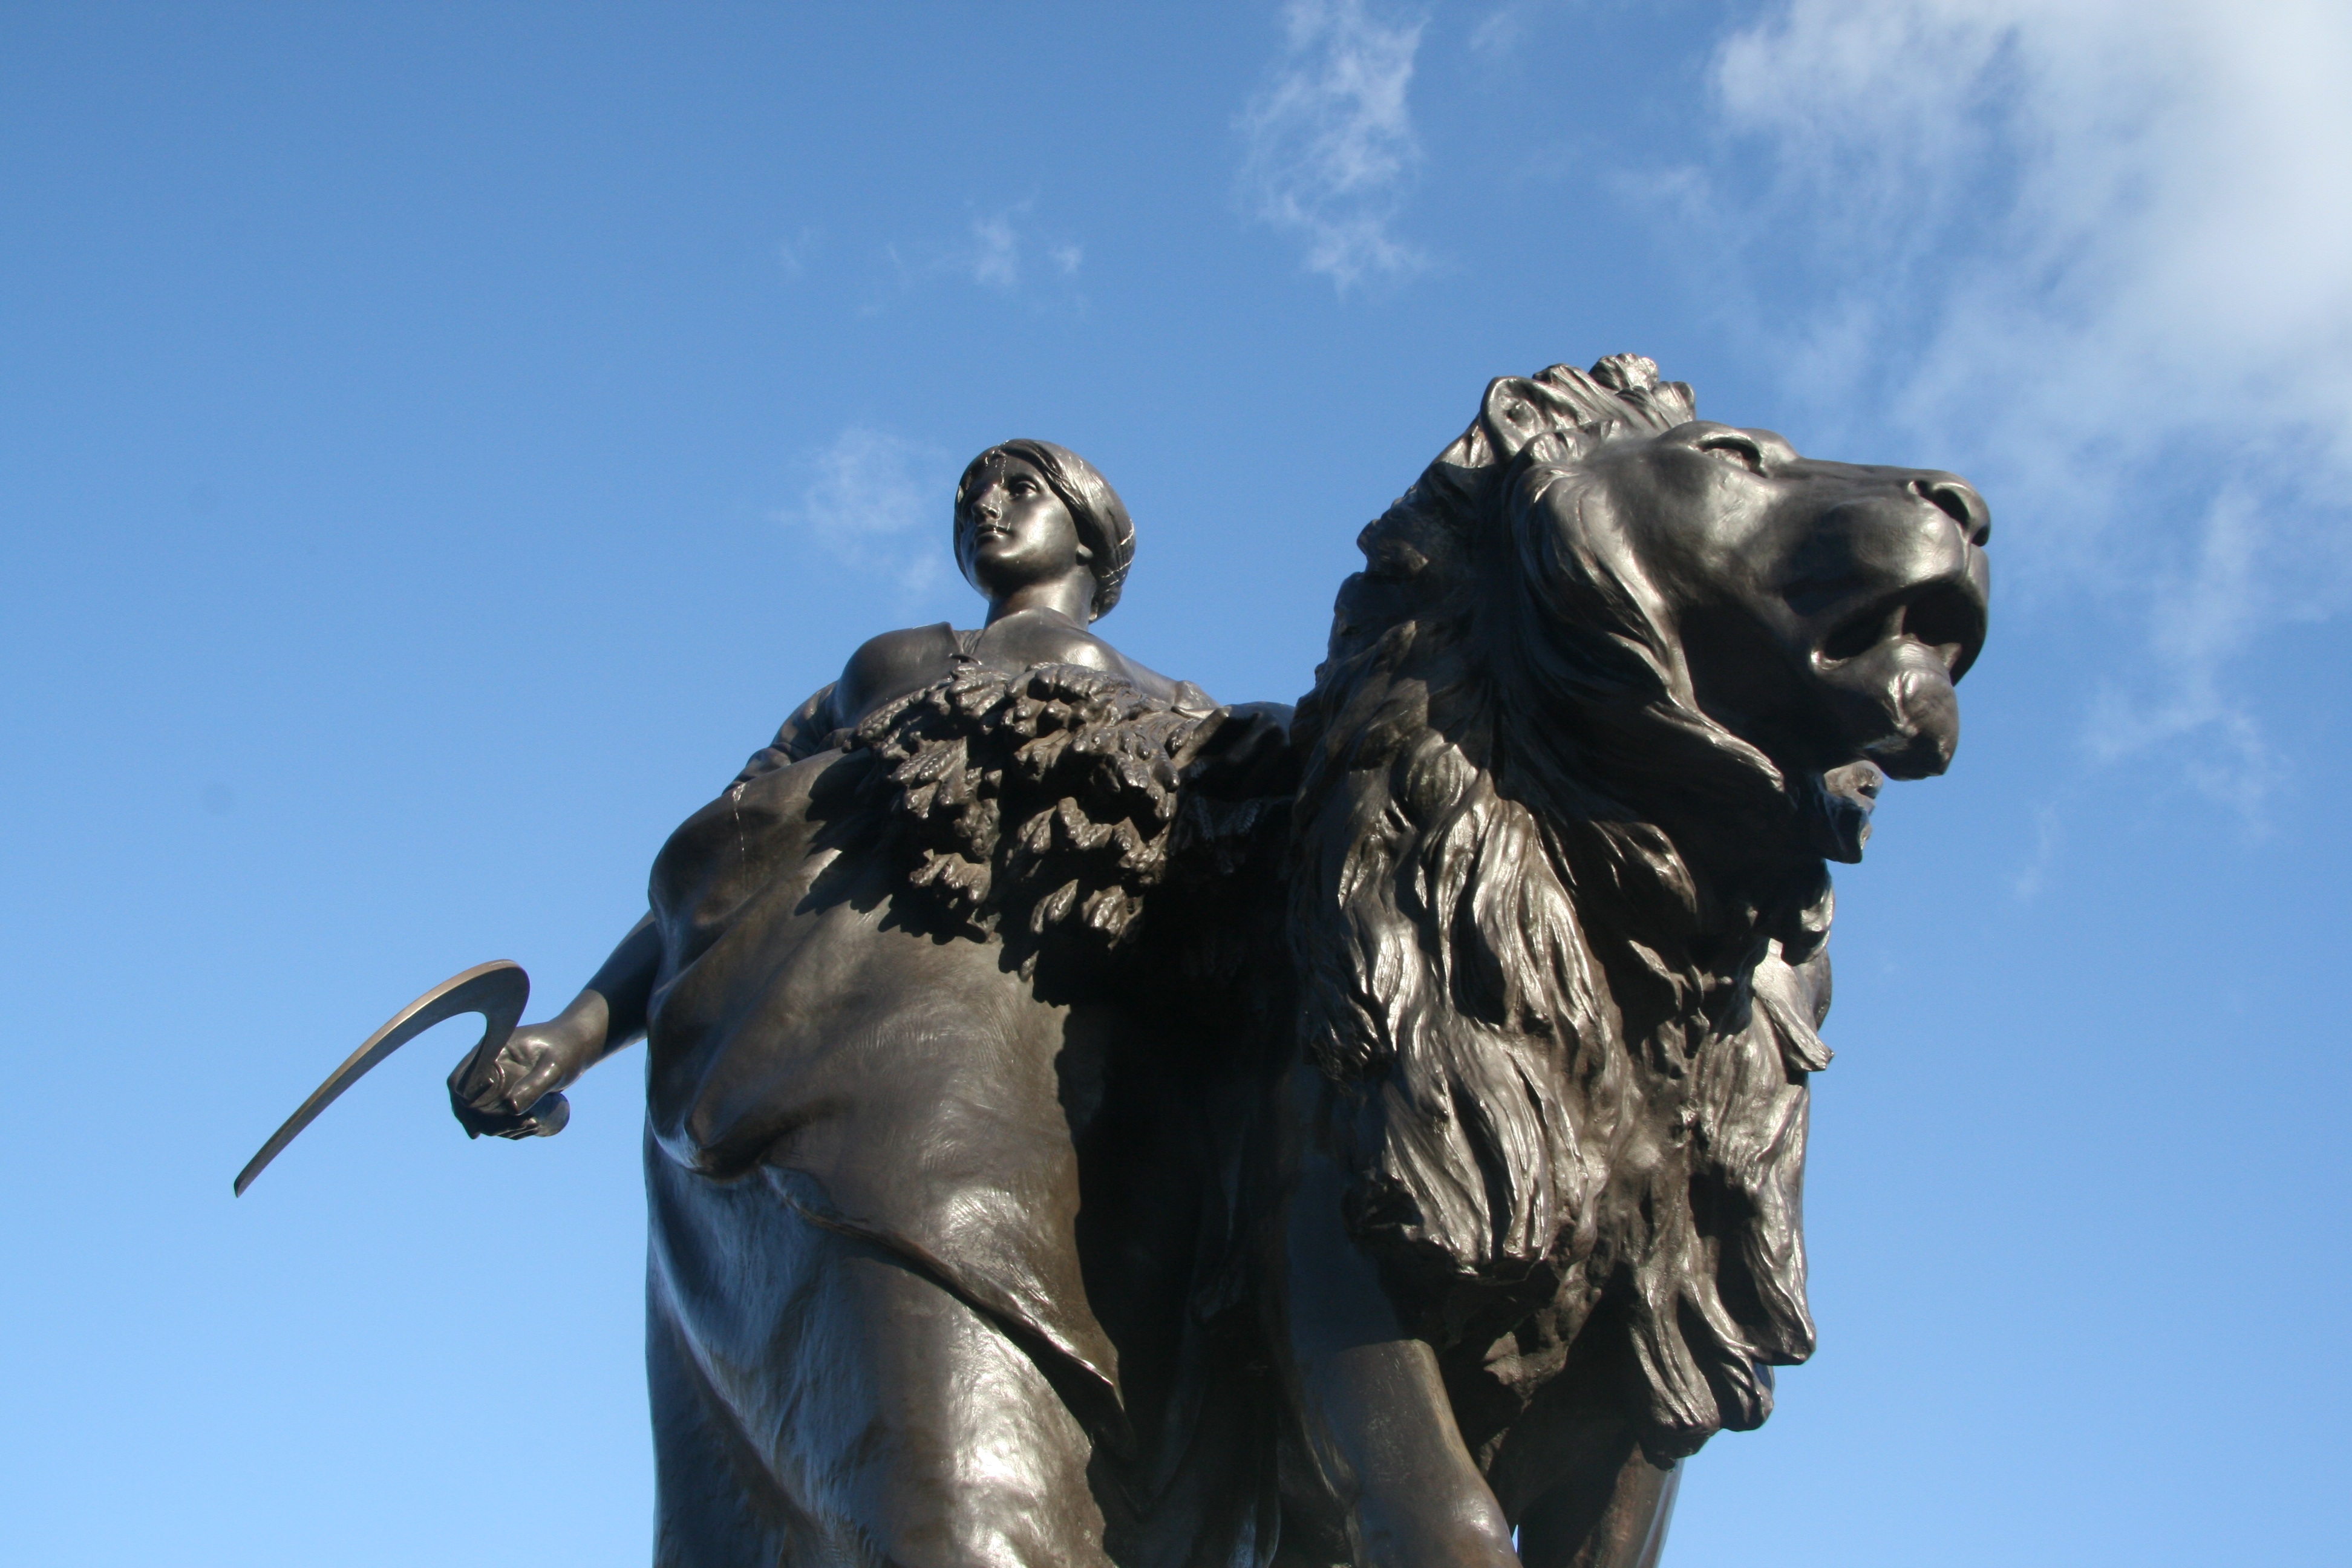
monument, statue, lion, blue sky, sculpture, london, art, image